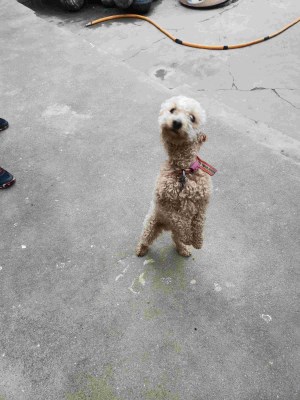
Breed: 7449-n000128-teddy